Tha Dogg Pound

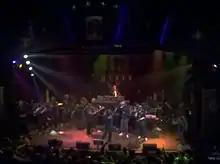
Tha Dogg Pound performing with Snoop Dogg, 2011

Tha Dogg Pound released the album "Dogg Chit" independently on March 27, 2007, touting it as a sequel to their debut. In August 2007 it was announced that the duo was in the process of signing to Cash Money Records; their next album was announced as "Westcoast Aftershocc". The pair released the singles "Ch-Ching" and "Mystic River" from the album, but when the deal stalled, they postponed the project in favor of a separate album, "100 Wayz". Tha Dogg Pound began putting out singles for the latter album as early as 2008, releasing "Cheat" featuring Pharrell and following up with "They Don't Want It" featuring Soopafly, and "Get My Drink on & My Smoke On." Although "100 Wayz" was expected for release that year, it was postponed due to a dispute with Koch Records head Alan Grunblatt; instead, they released the album "That Was Then, This is Now", which included the singles originally intended for "100 Wayz", in late 2009.